Falsehood (1952 film)

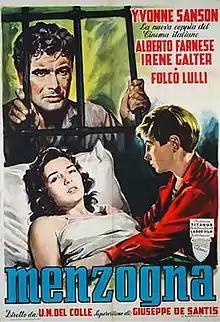
Poster

Falsehood is a 1952 Italian melodrama film directed by Ubaldo Maria Del Colle and starring Yvonne Sanson, Irène Galter and Alberto Farnese. It was shot at the Titanus Studios in Rome. The film's sets were designed by the art director Ottavio Scotti.